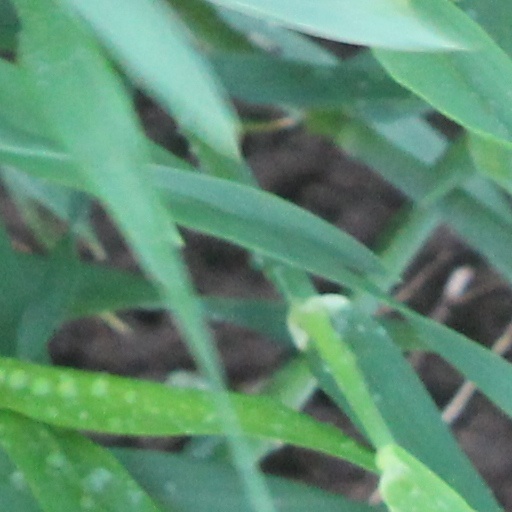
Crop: wheat